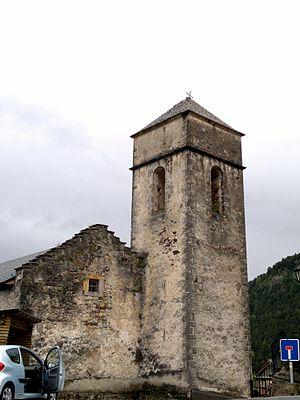
Église Santa Eulalia, Sp-Javierre de Bielsa.
Javierre est une municipalité de la comarque de Sobrarbe, dans la province de Huesca, dans la communauté autonome d'Aragon en Espagne.